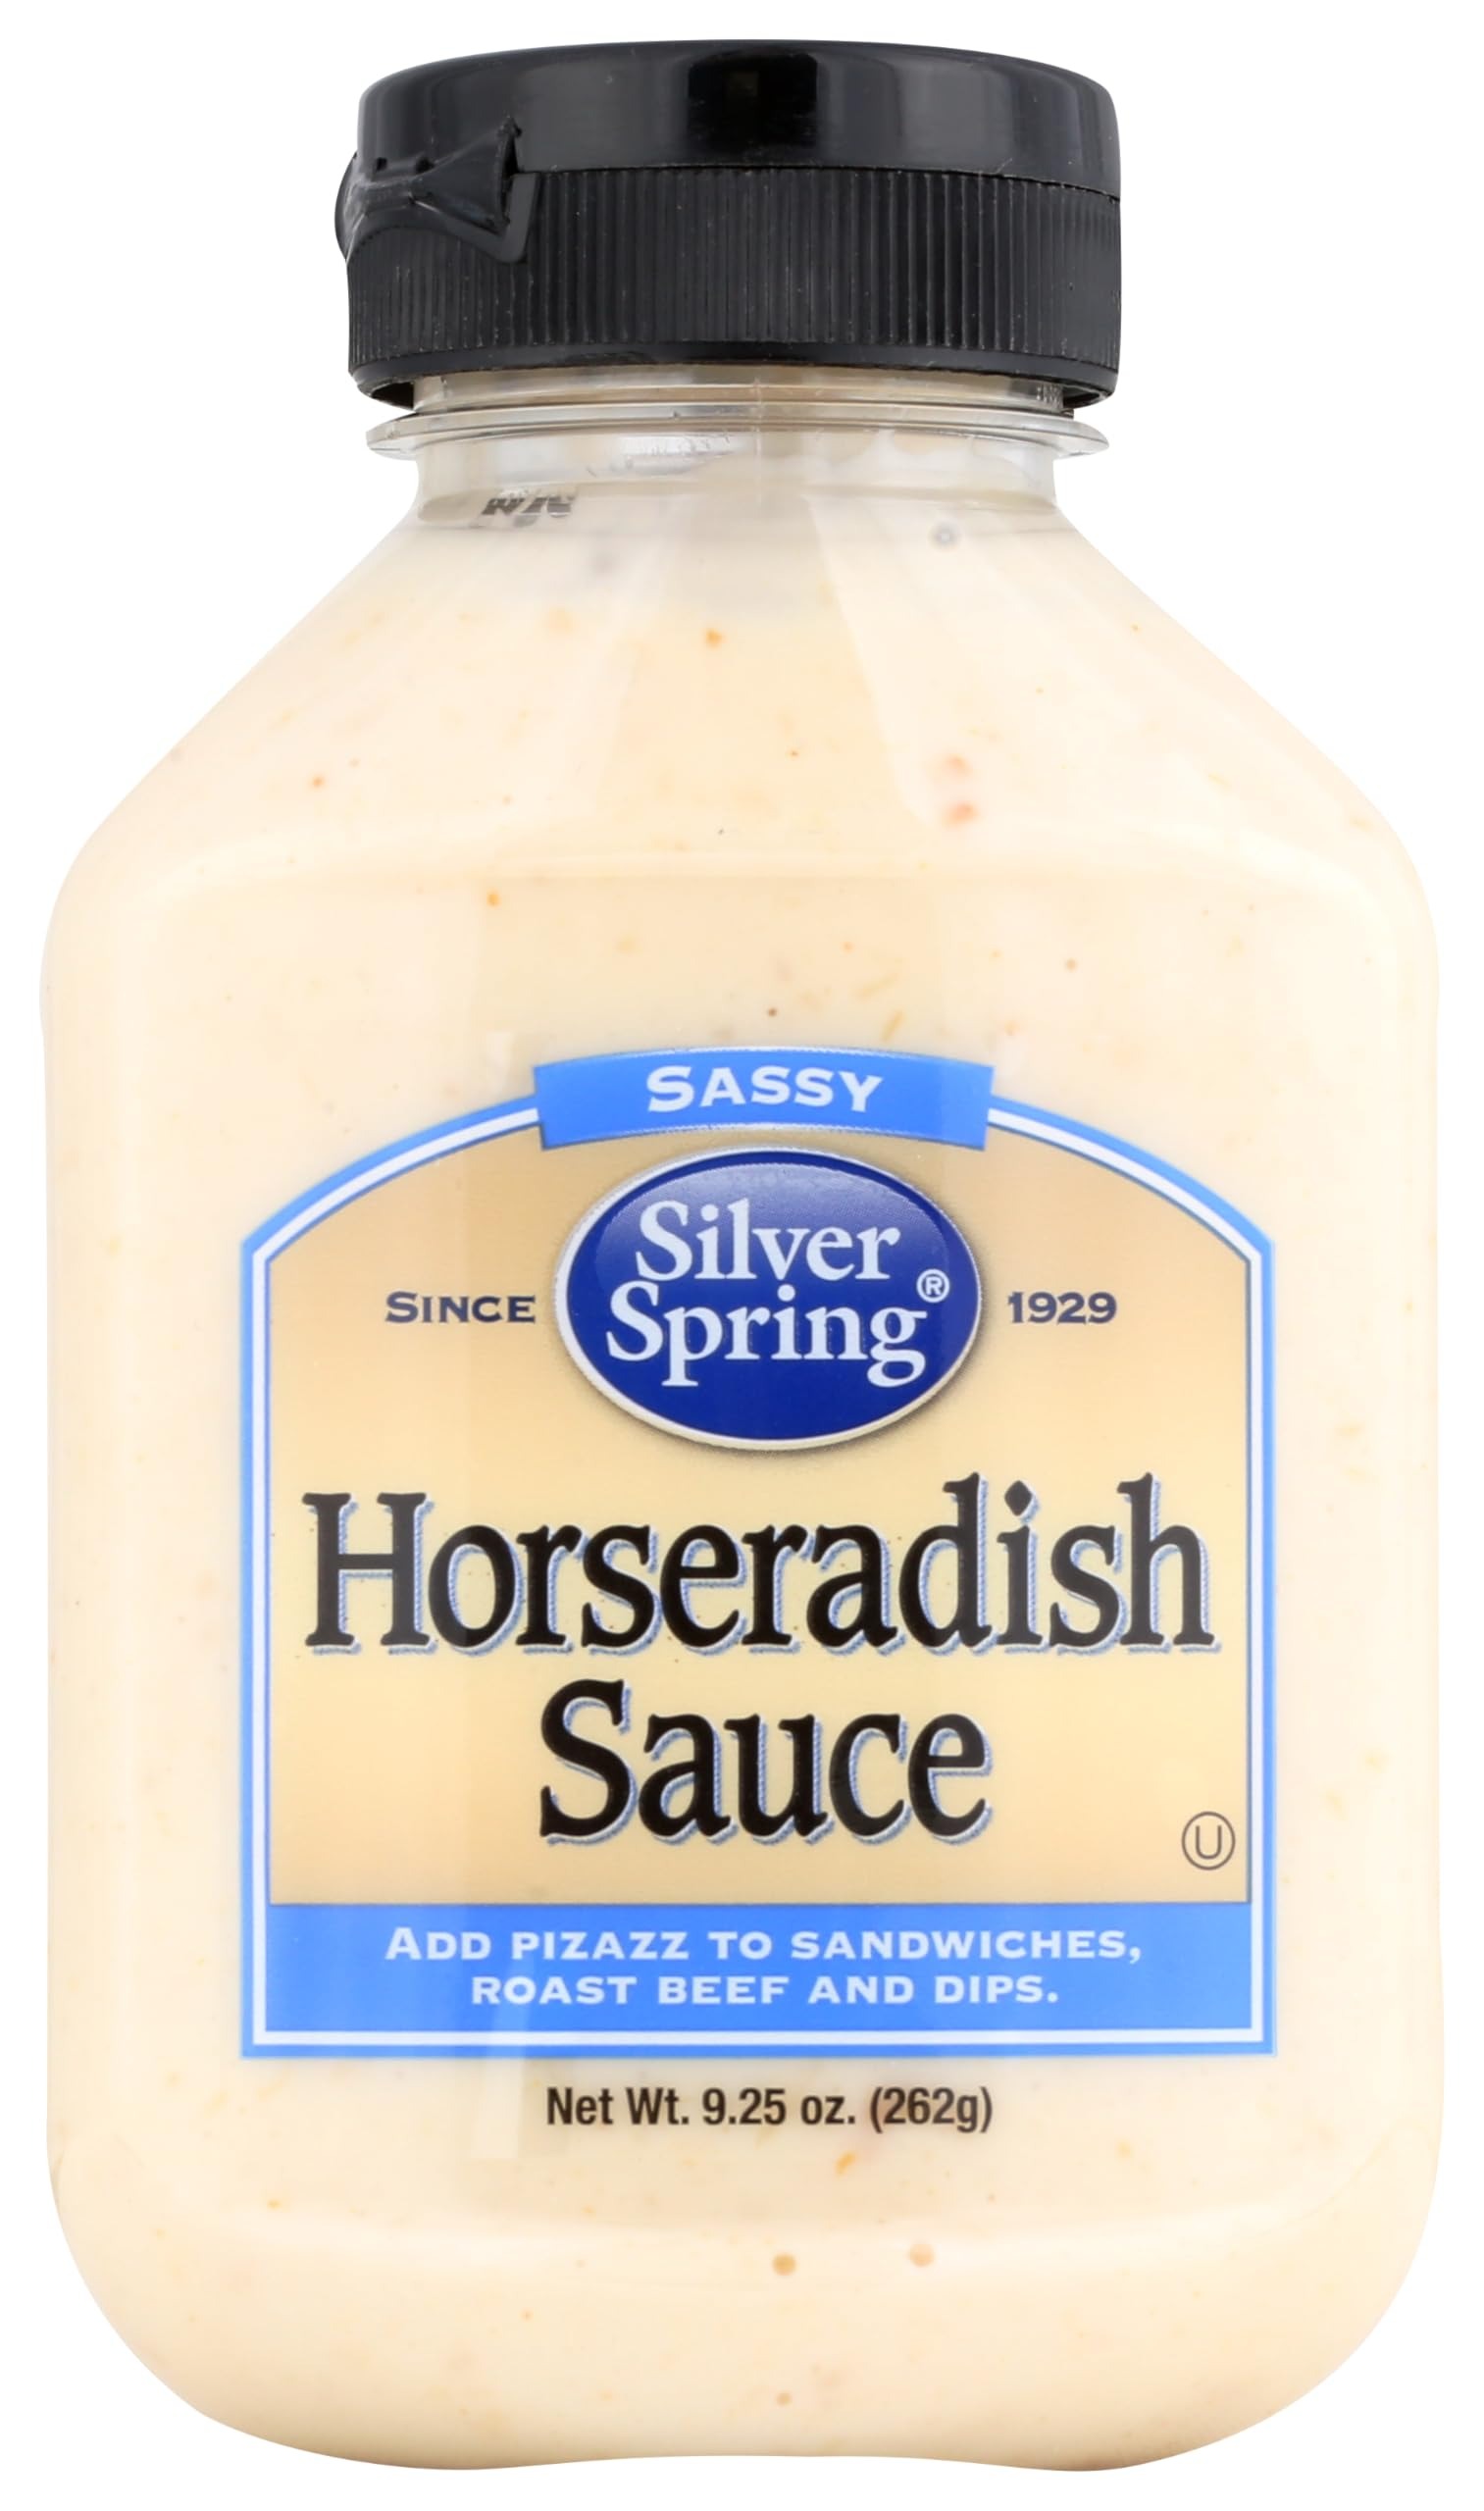
Item Name: Silver Springs Sauce Horseradish Sassy
Bullet Point 1: Product Type:Condiment
Bullet Point 2: Item Package Dimensions:5.08 cm L X 7.112 cm W X 12.192 cm H
Bullet Point 3: Item Package Weight:0.295 kg
Bullet Point 4: Country Of Origin: United States
Product Description: Gluten-free. Since 1929. Transforms meals into extraordinary culinary delights. silverspringfoods.com. Facebook. Twitter. Pinterest. YouTube.
Value: 9.2
Unit: Ounce

Price: 5.16